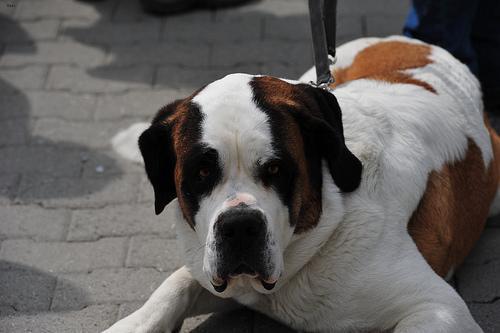
saint bernard